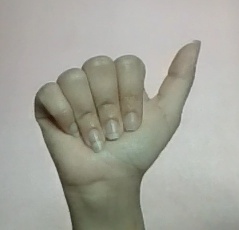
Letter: dhad